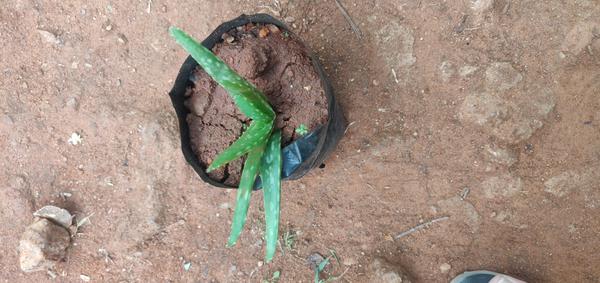
Plant: Aloevera